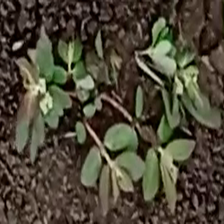
Weed species: Choti_dudhi_(Euphorbia_hirta)